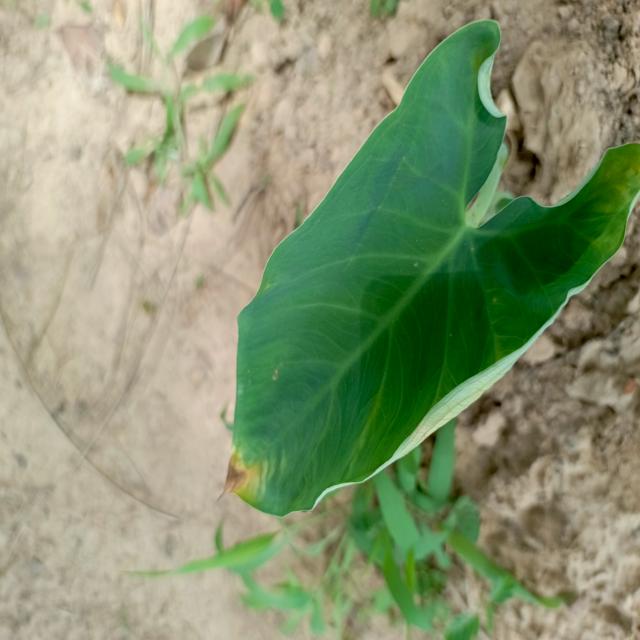
Label: Early_Blight